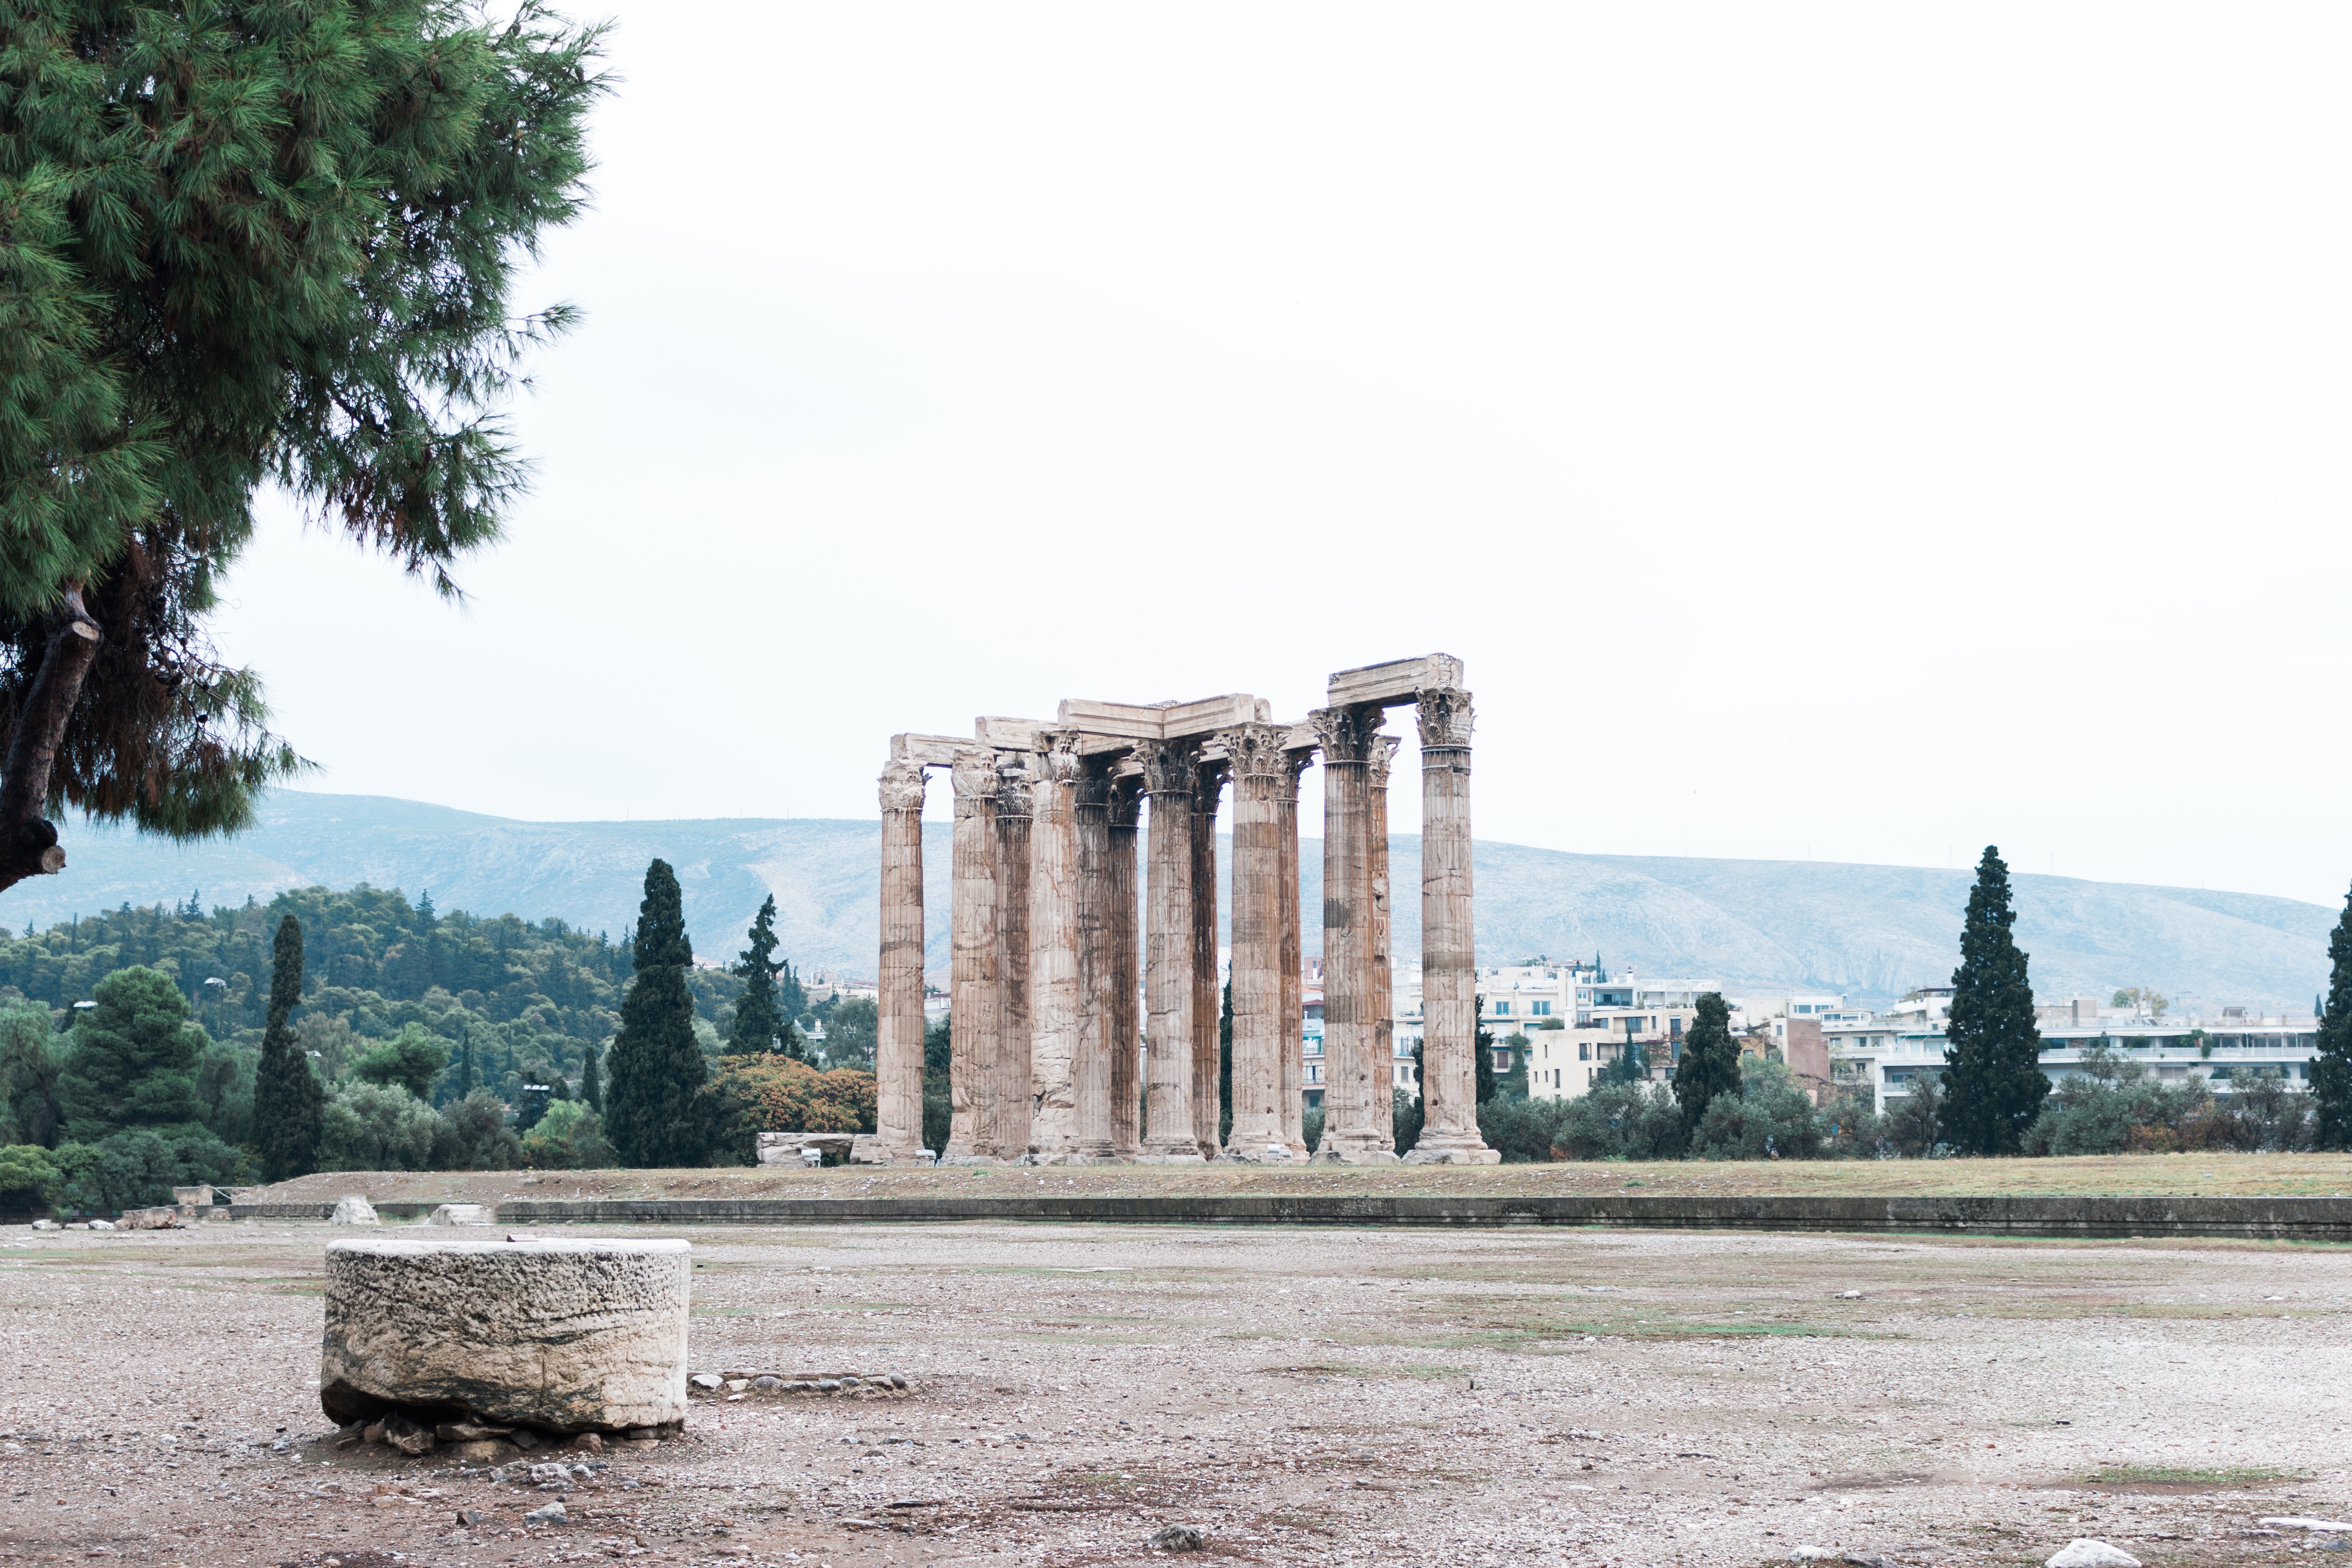
structure, monument, column, landmark, memorial, ruins, monolith, ancient history